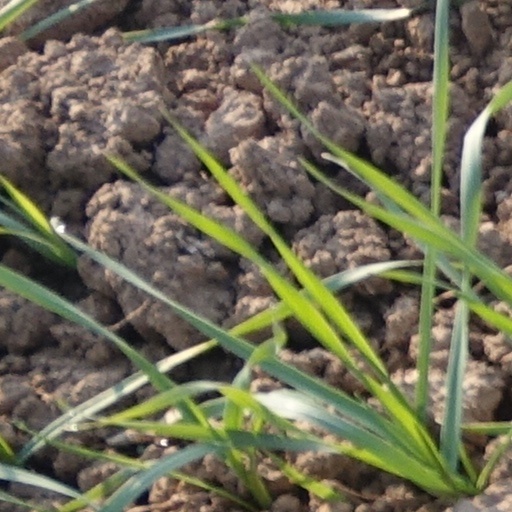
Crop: wheat